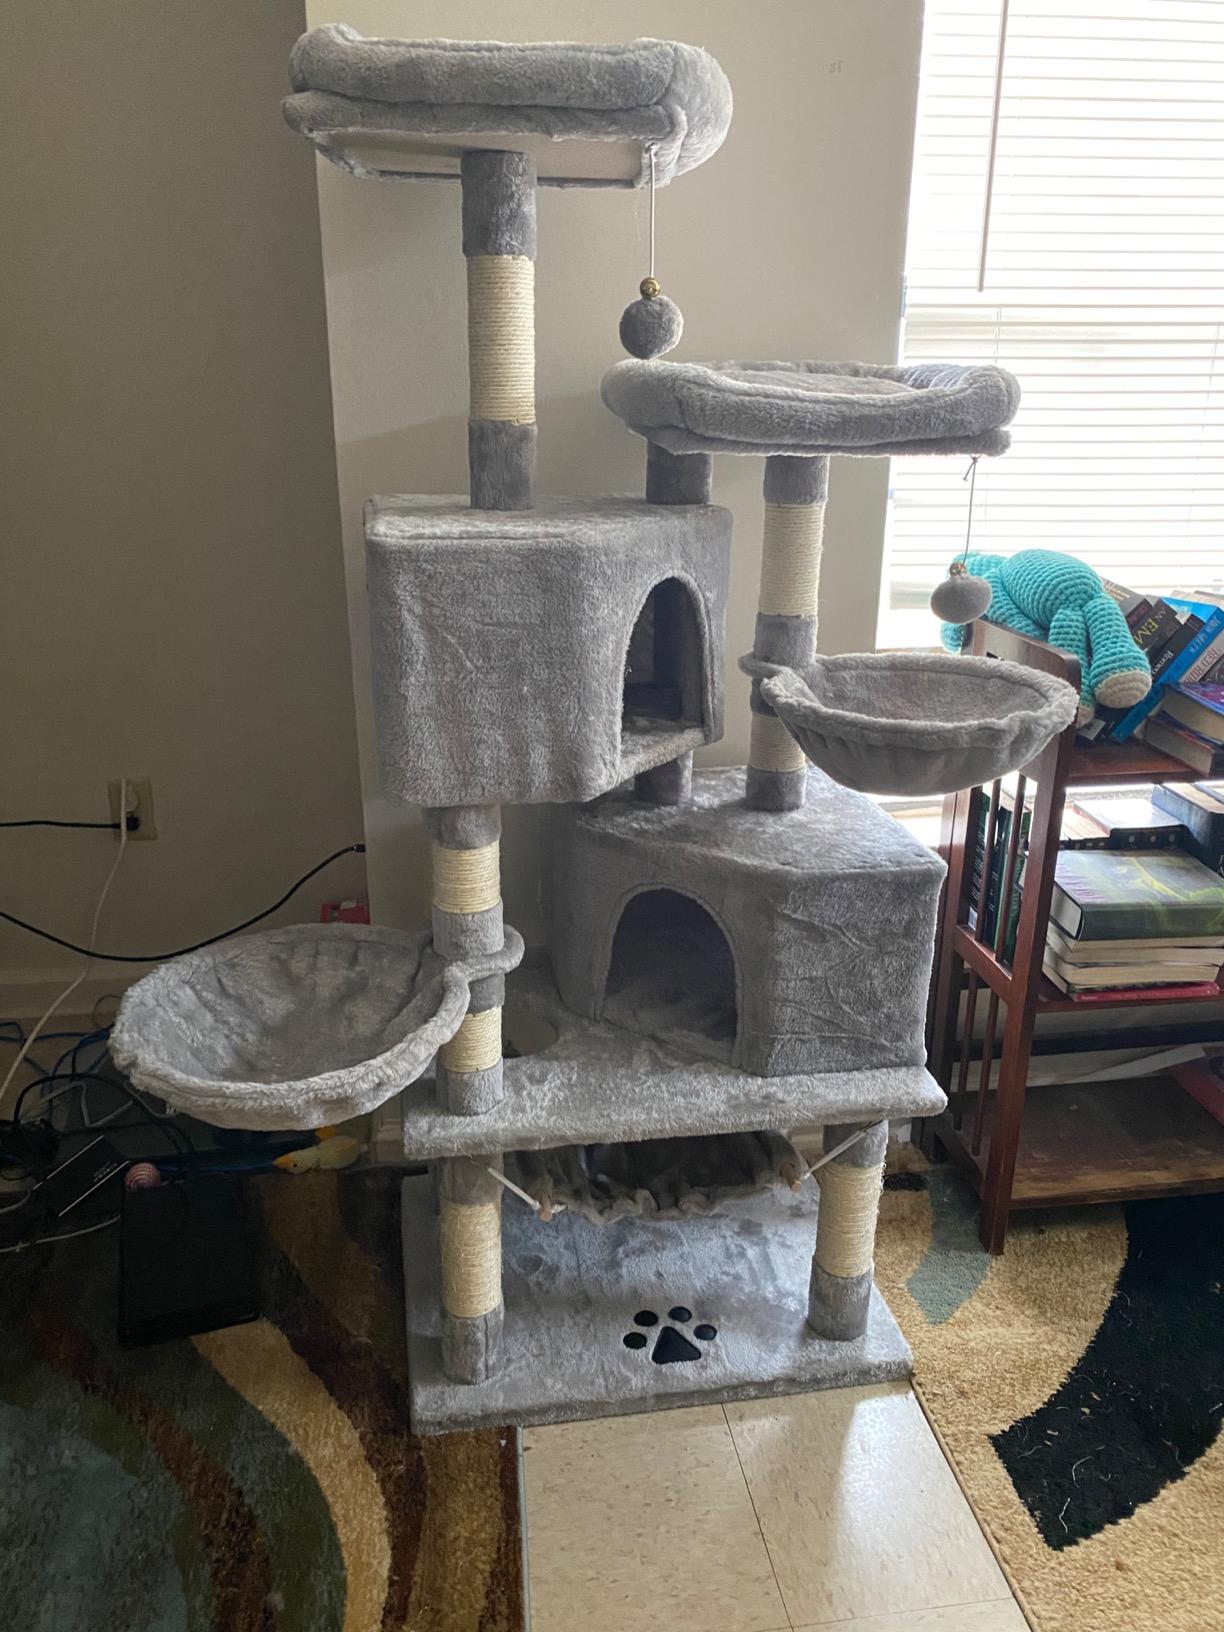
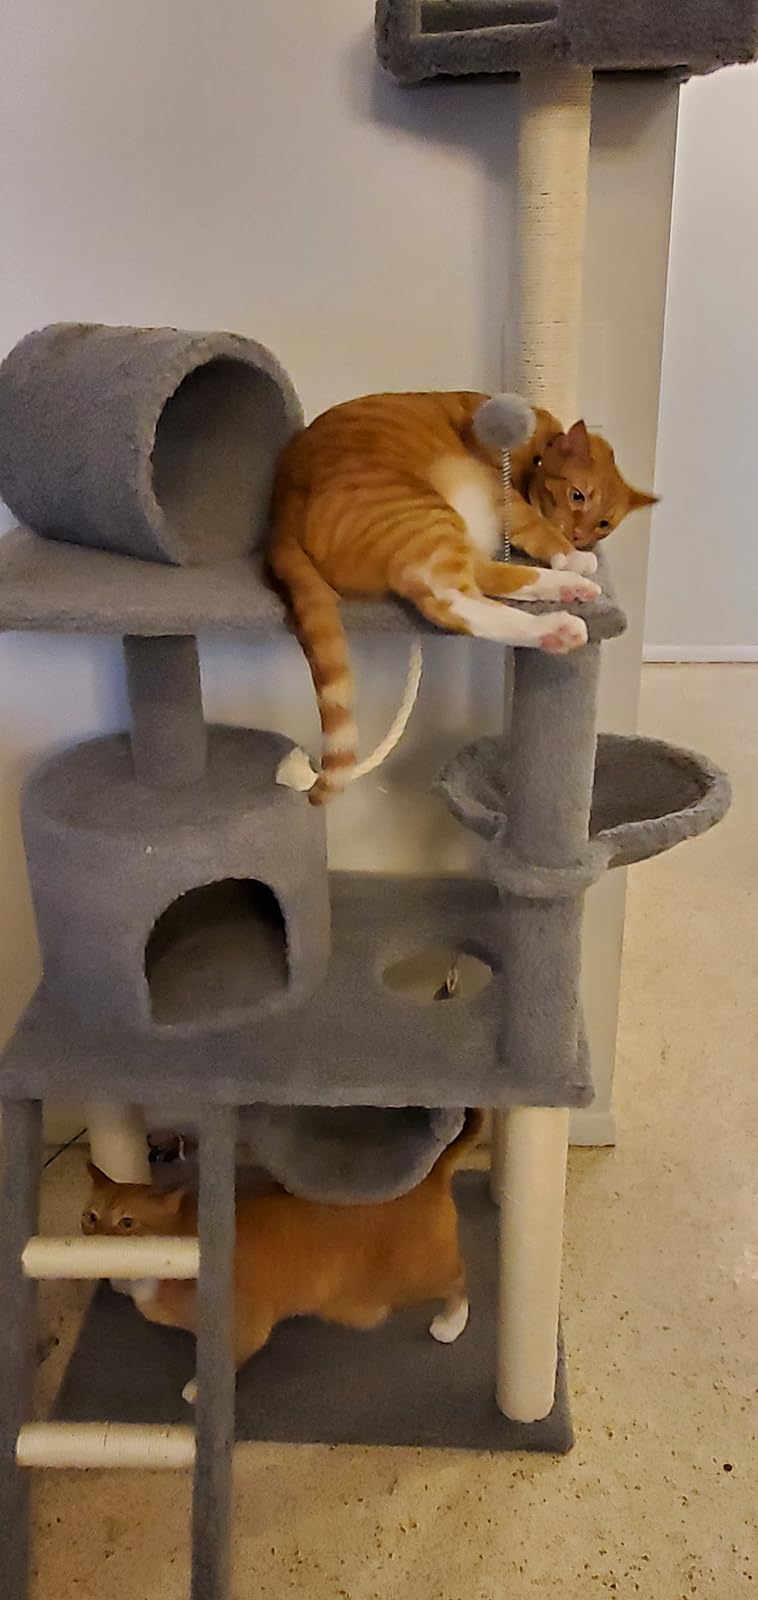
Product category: items_cat tree
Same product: no